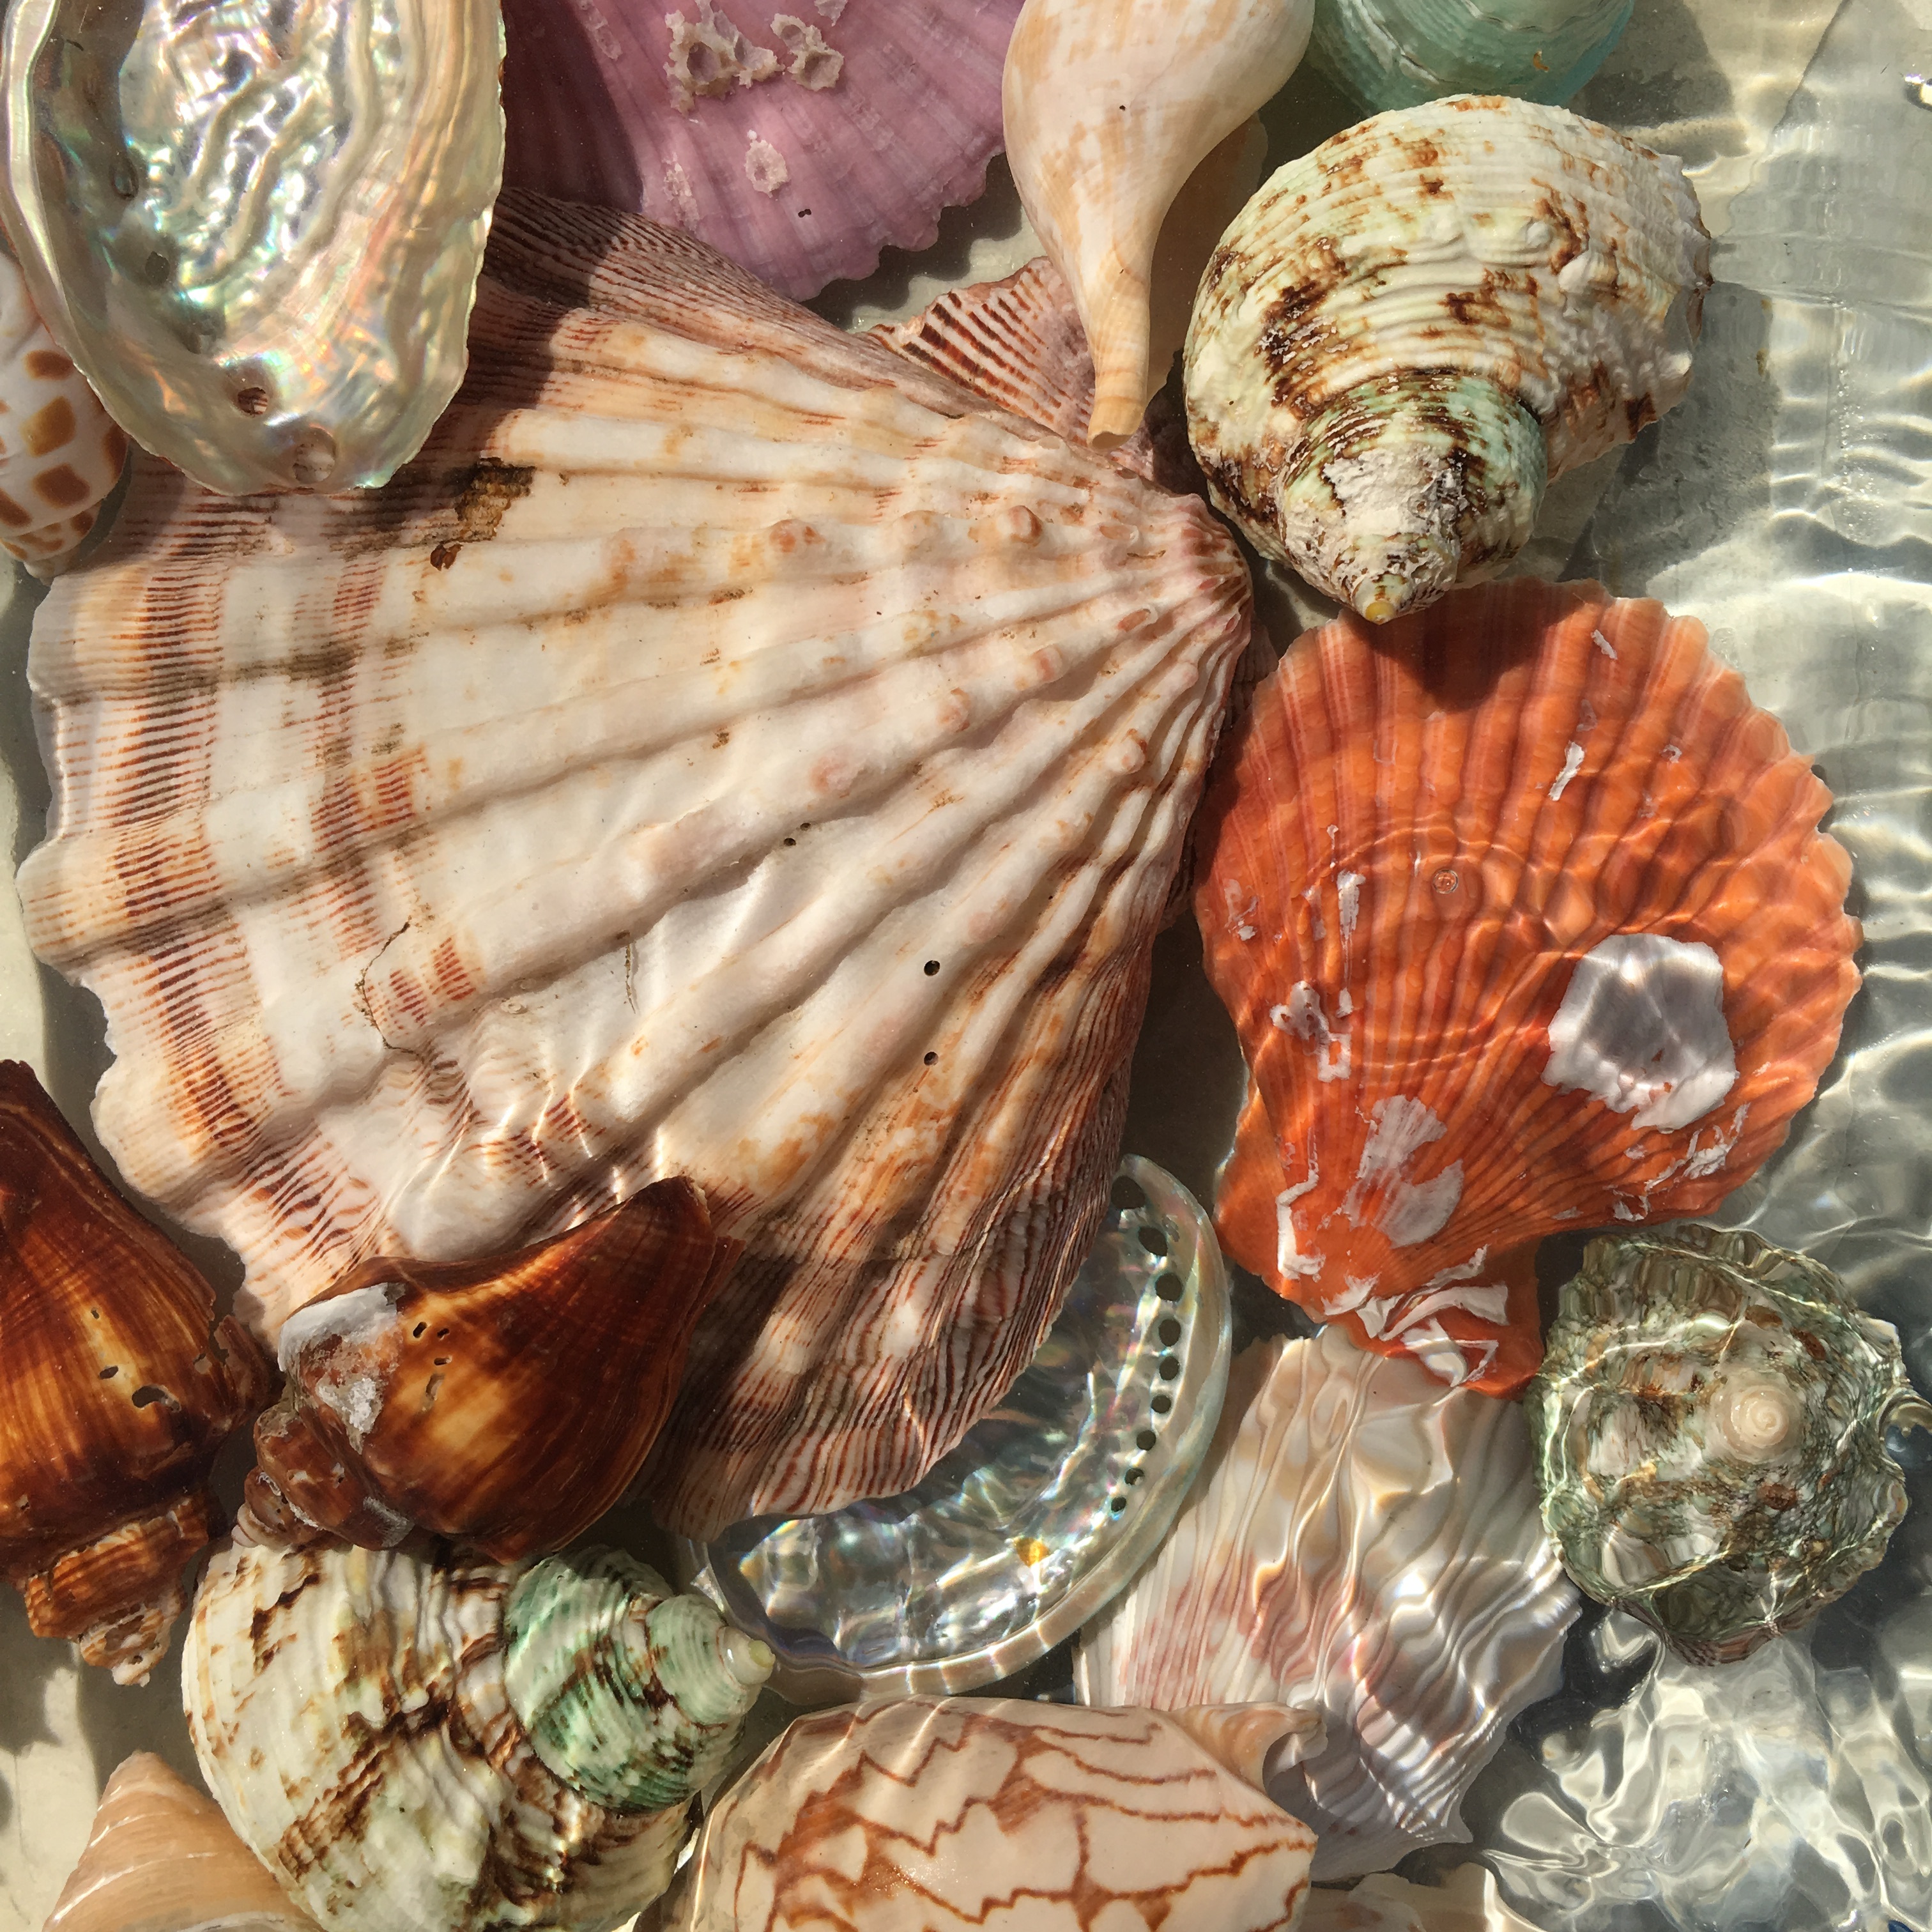
water, sunlight, underwater, orange, food, produce, invertebrate, seashell, conch, seashells, shells, reflections, carving, sea snail